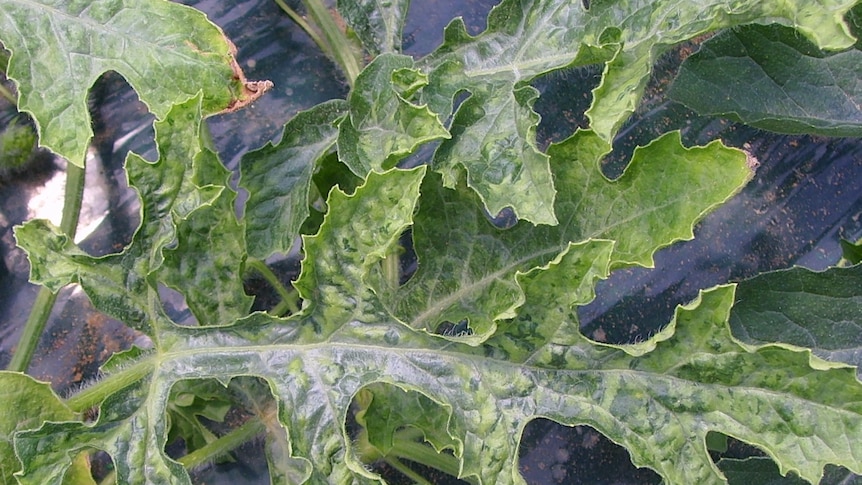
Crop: apple
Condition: mosaic_virus